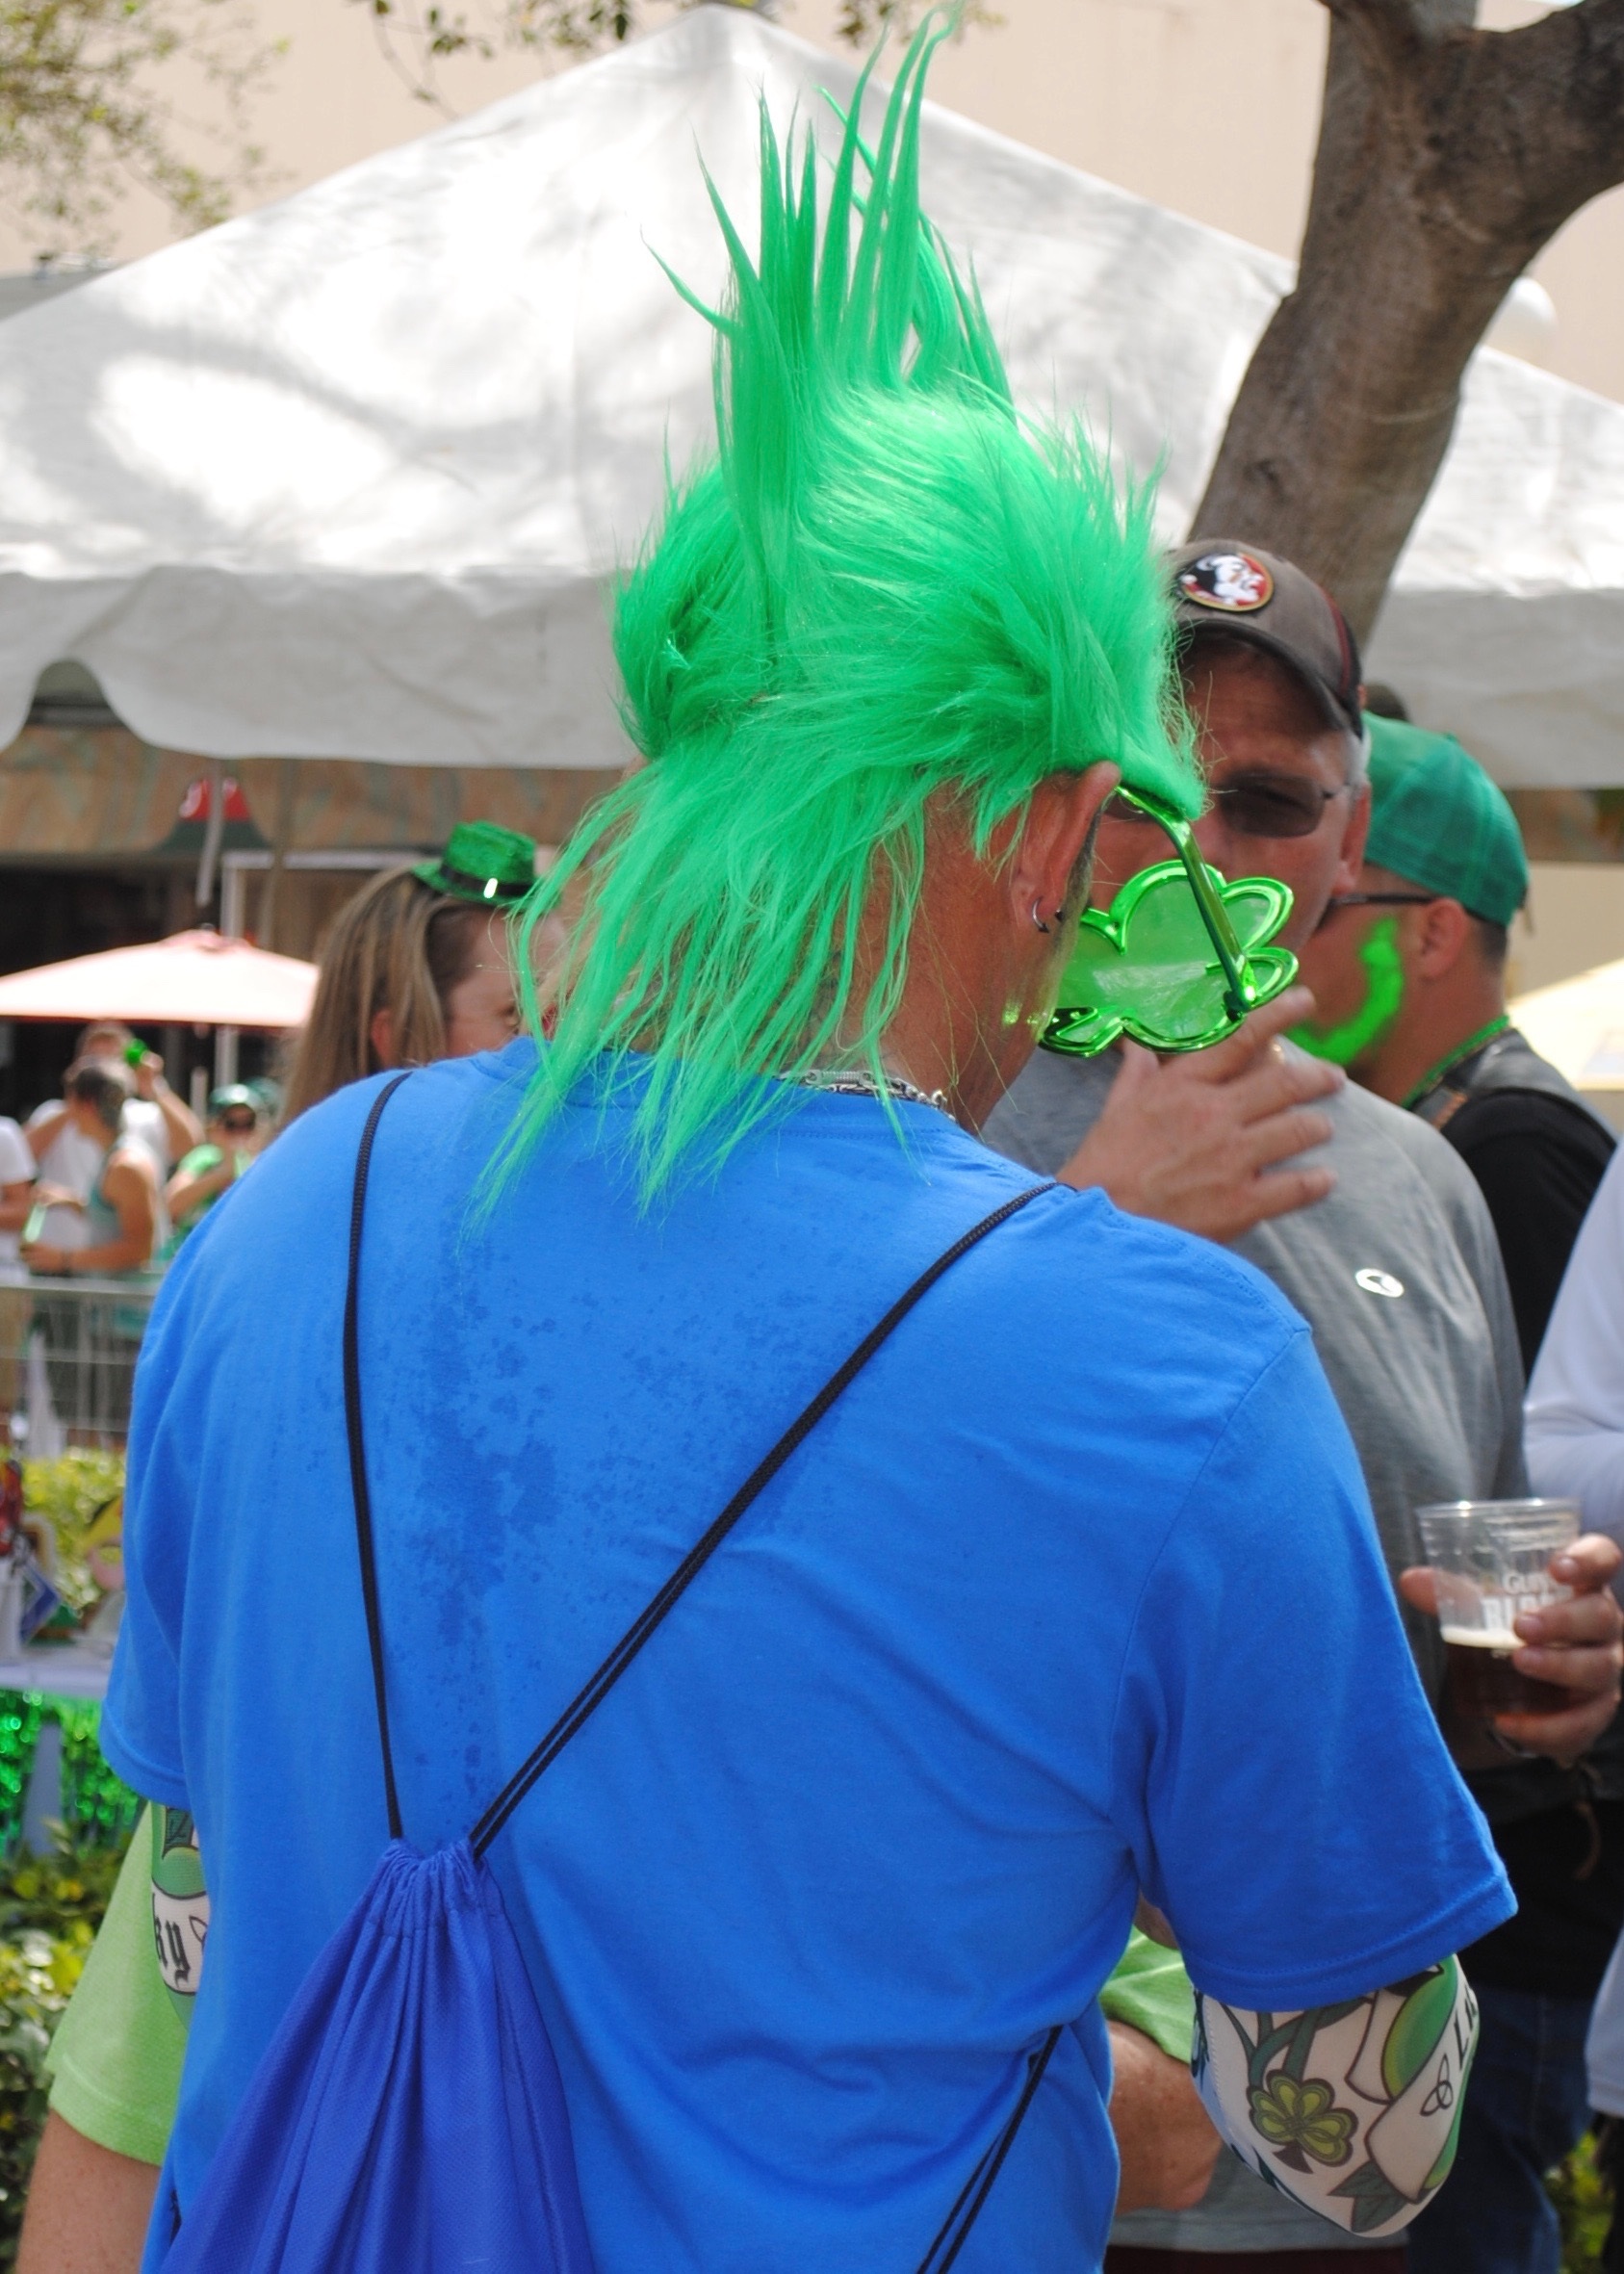
man, street, male, celebration, green, carnival, holiday, blue, clothing, colorful, parade, outdoors, festival, happy, party, march, ireland, tradition, costume, wig, shamrock, hats, irish, street festival, st patrick's day, saint patrick's day